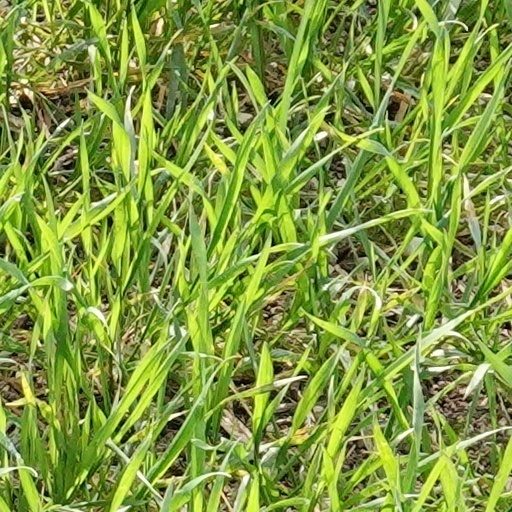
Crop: wheat